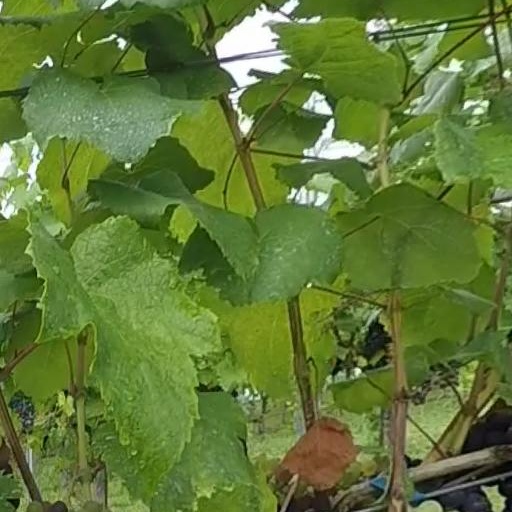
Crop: grape